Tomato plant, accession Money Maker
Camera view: horizontal (90 deg, fisheye); turntable rotation: 330 degrees
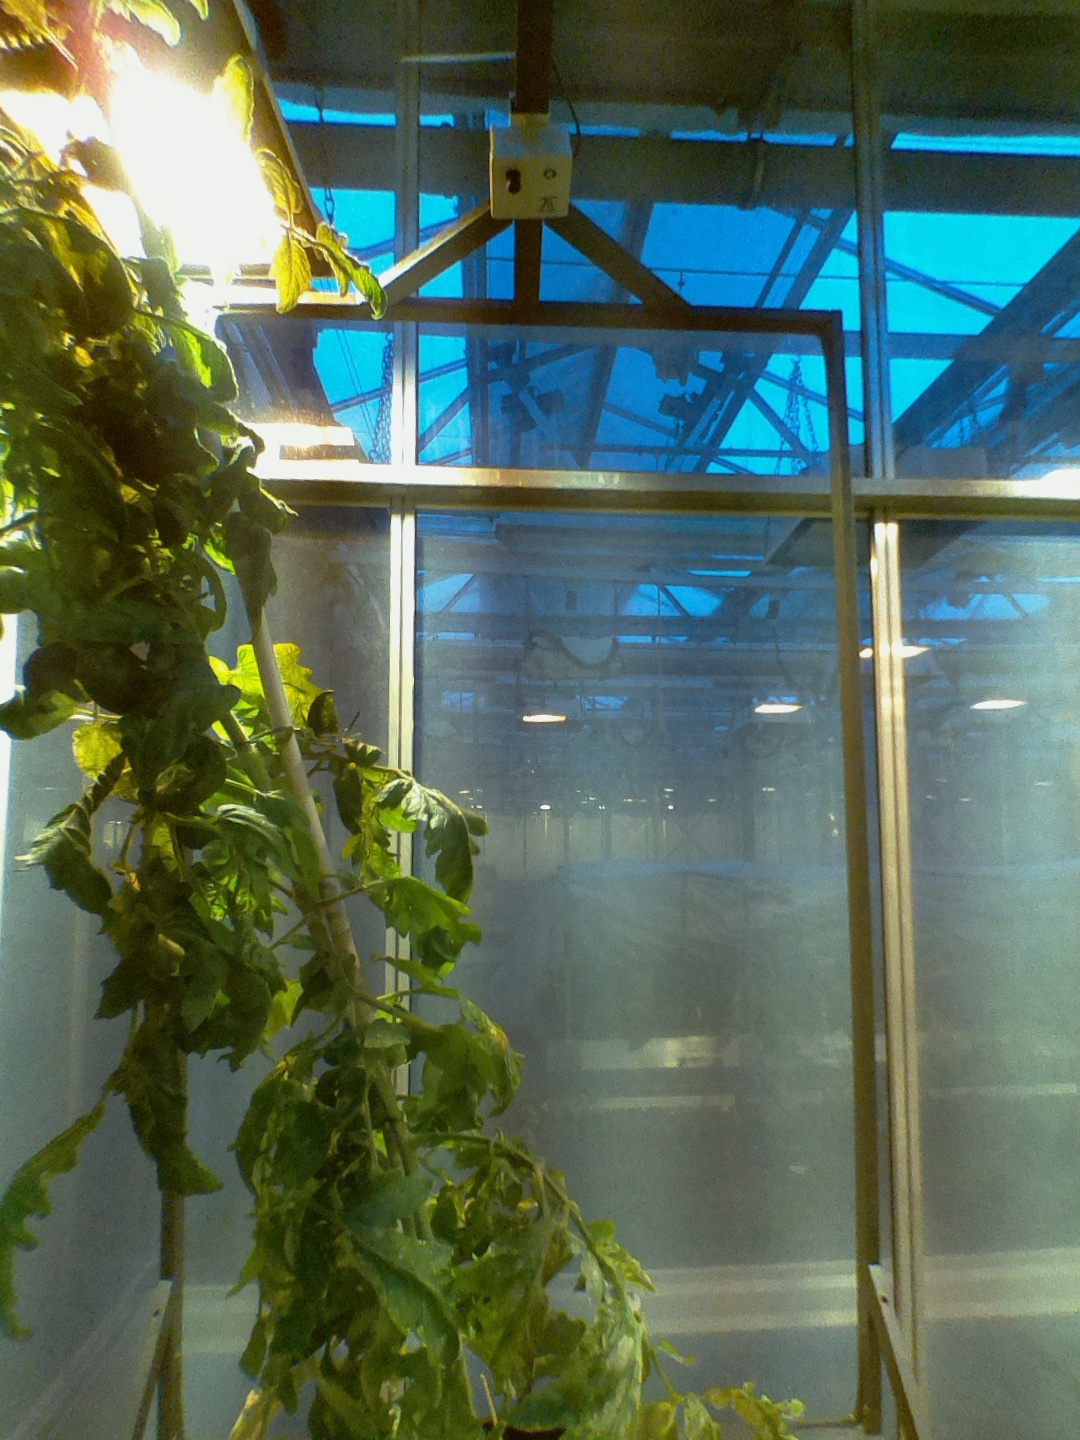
BBCH growth stage 78: 80% -90% of final fruit size